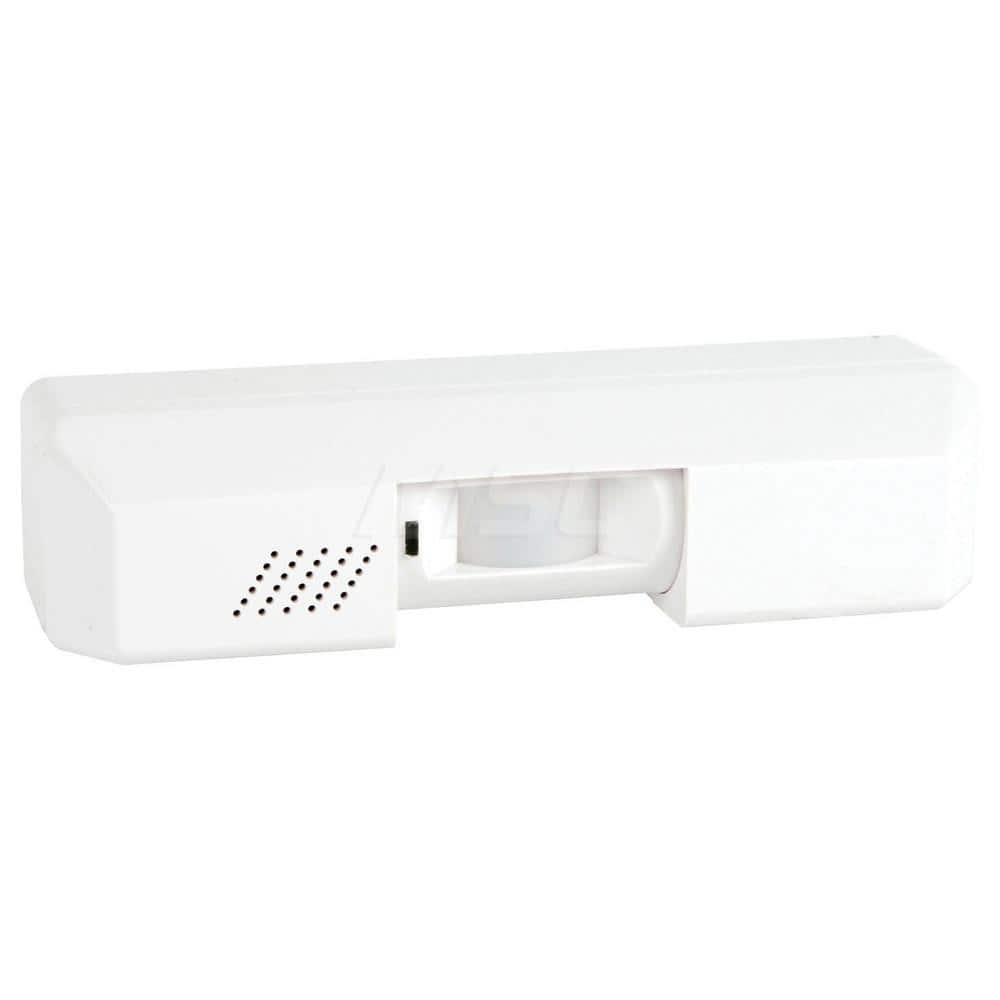
Motion Sensors; Mounting Type: Door Mount; Sensor Type: Smart Motion Sensor; Coverage (Sq. Ft.): 20; Voltage: 12-28; Amperage: 0.05; Color: White; Overall Length (Decimal Inch): 1-3/4; Overall Width (Decimal Inch): 7-1/8; Overall Height (Decimal Inch): 1-
Item #: 20592705 Brand: Kantech Model #: TREX-LT2-NL Product Specifications Mounting Type Door Mount Sensor Type Smart Motion Sensor Coverage (Sq. Ft.) 20 Voltage 12-28 Amperage 0.05 Color White Overall Length (Decimal Inch) 1-3/4 Overall Width (Decimal Inch) 7-1/8 Overall Height (Decimal Inch) 1-7/8 For Use With Request to Exit Applications Includes LED Indicators; Tamper Switch; Timer Switch & 2 Relays Standards Met CE; FCC Certified; UL294 Listed
Brand: Kantech
Category: Home & Garden > Business & Home Security > Motion Sensors